United States World War I Centennial Commission

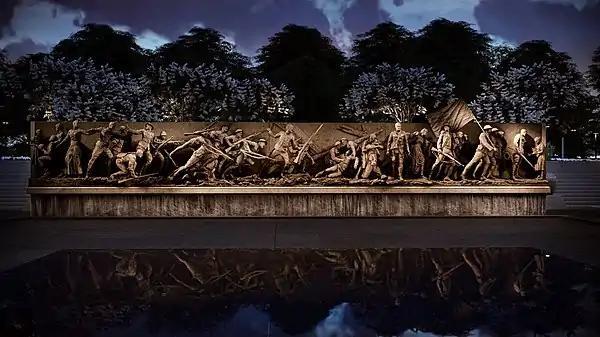
Rendering of the new National World War I Memorial in Washington DC. Photo courtesy of the U.S. World War I Centennial Commission.

The "100 Cities/100 Memorials" is a fund-matching program implemented in July 2016, by the World War I Centennial Commission and the Pritzker Military Museum and Library, the program was created in response to world war memorials falling into disrepair and communities struggling to maintain them. The "100 Cities/100 Memorials" has been effective in helping communities across the United States restore and preserve local World War I memorials, and has been adopted by The American Legion by Resolution of the National Executive Committee. through: